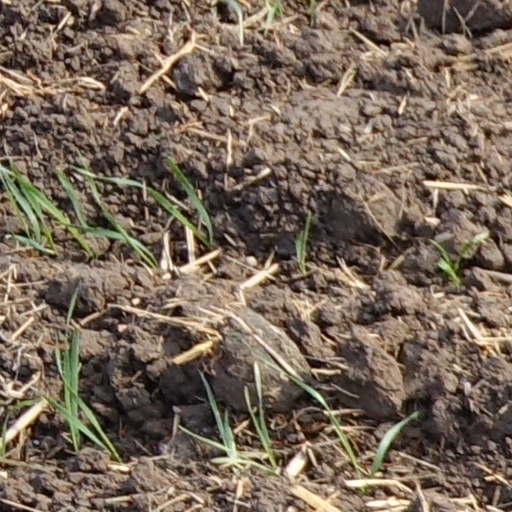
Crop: wheat